Hardenack Otto Conrad Zinck

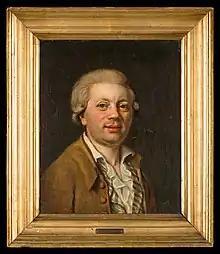
Hardenack Otto Conrad Zinck

Hardenack Otto Conrad Zinck (also: Hartenack; July 2, 1746 in Husum – February 15, 1832 in Copenhagen) was a German-Danish composer.